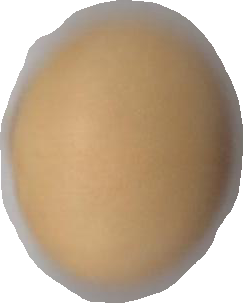
Variety: Dega